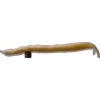
Label: bean_pod